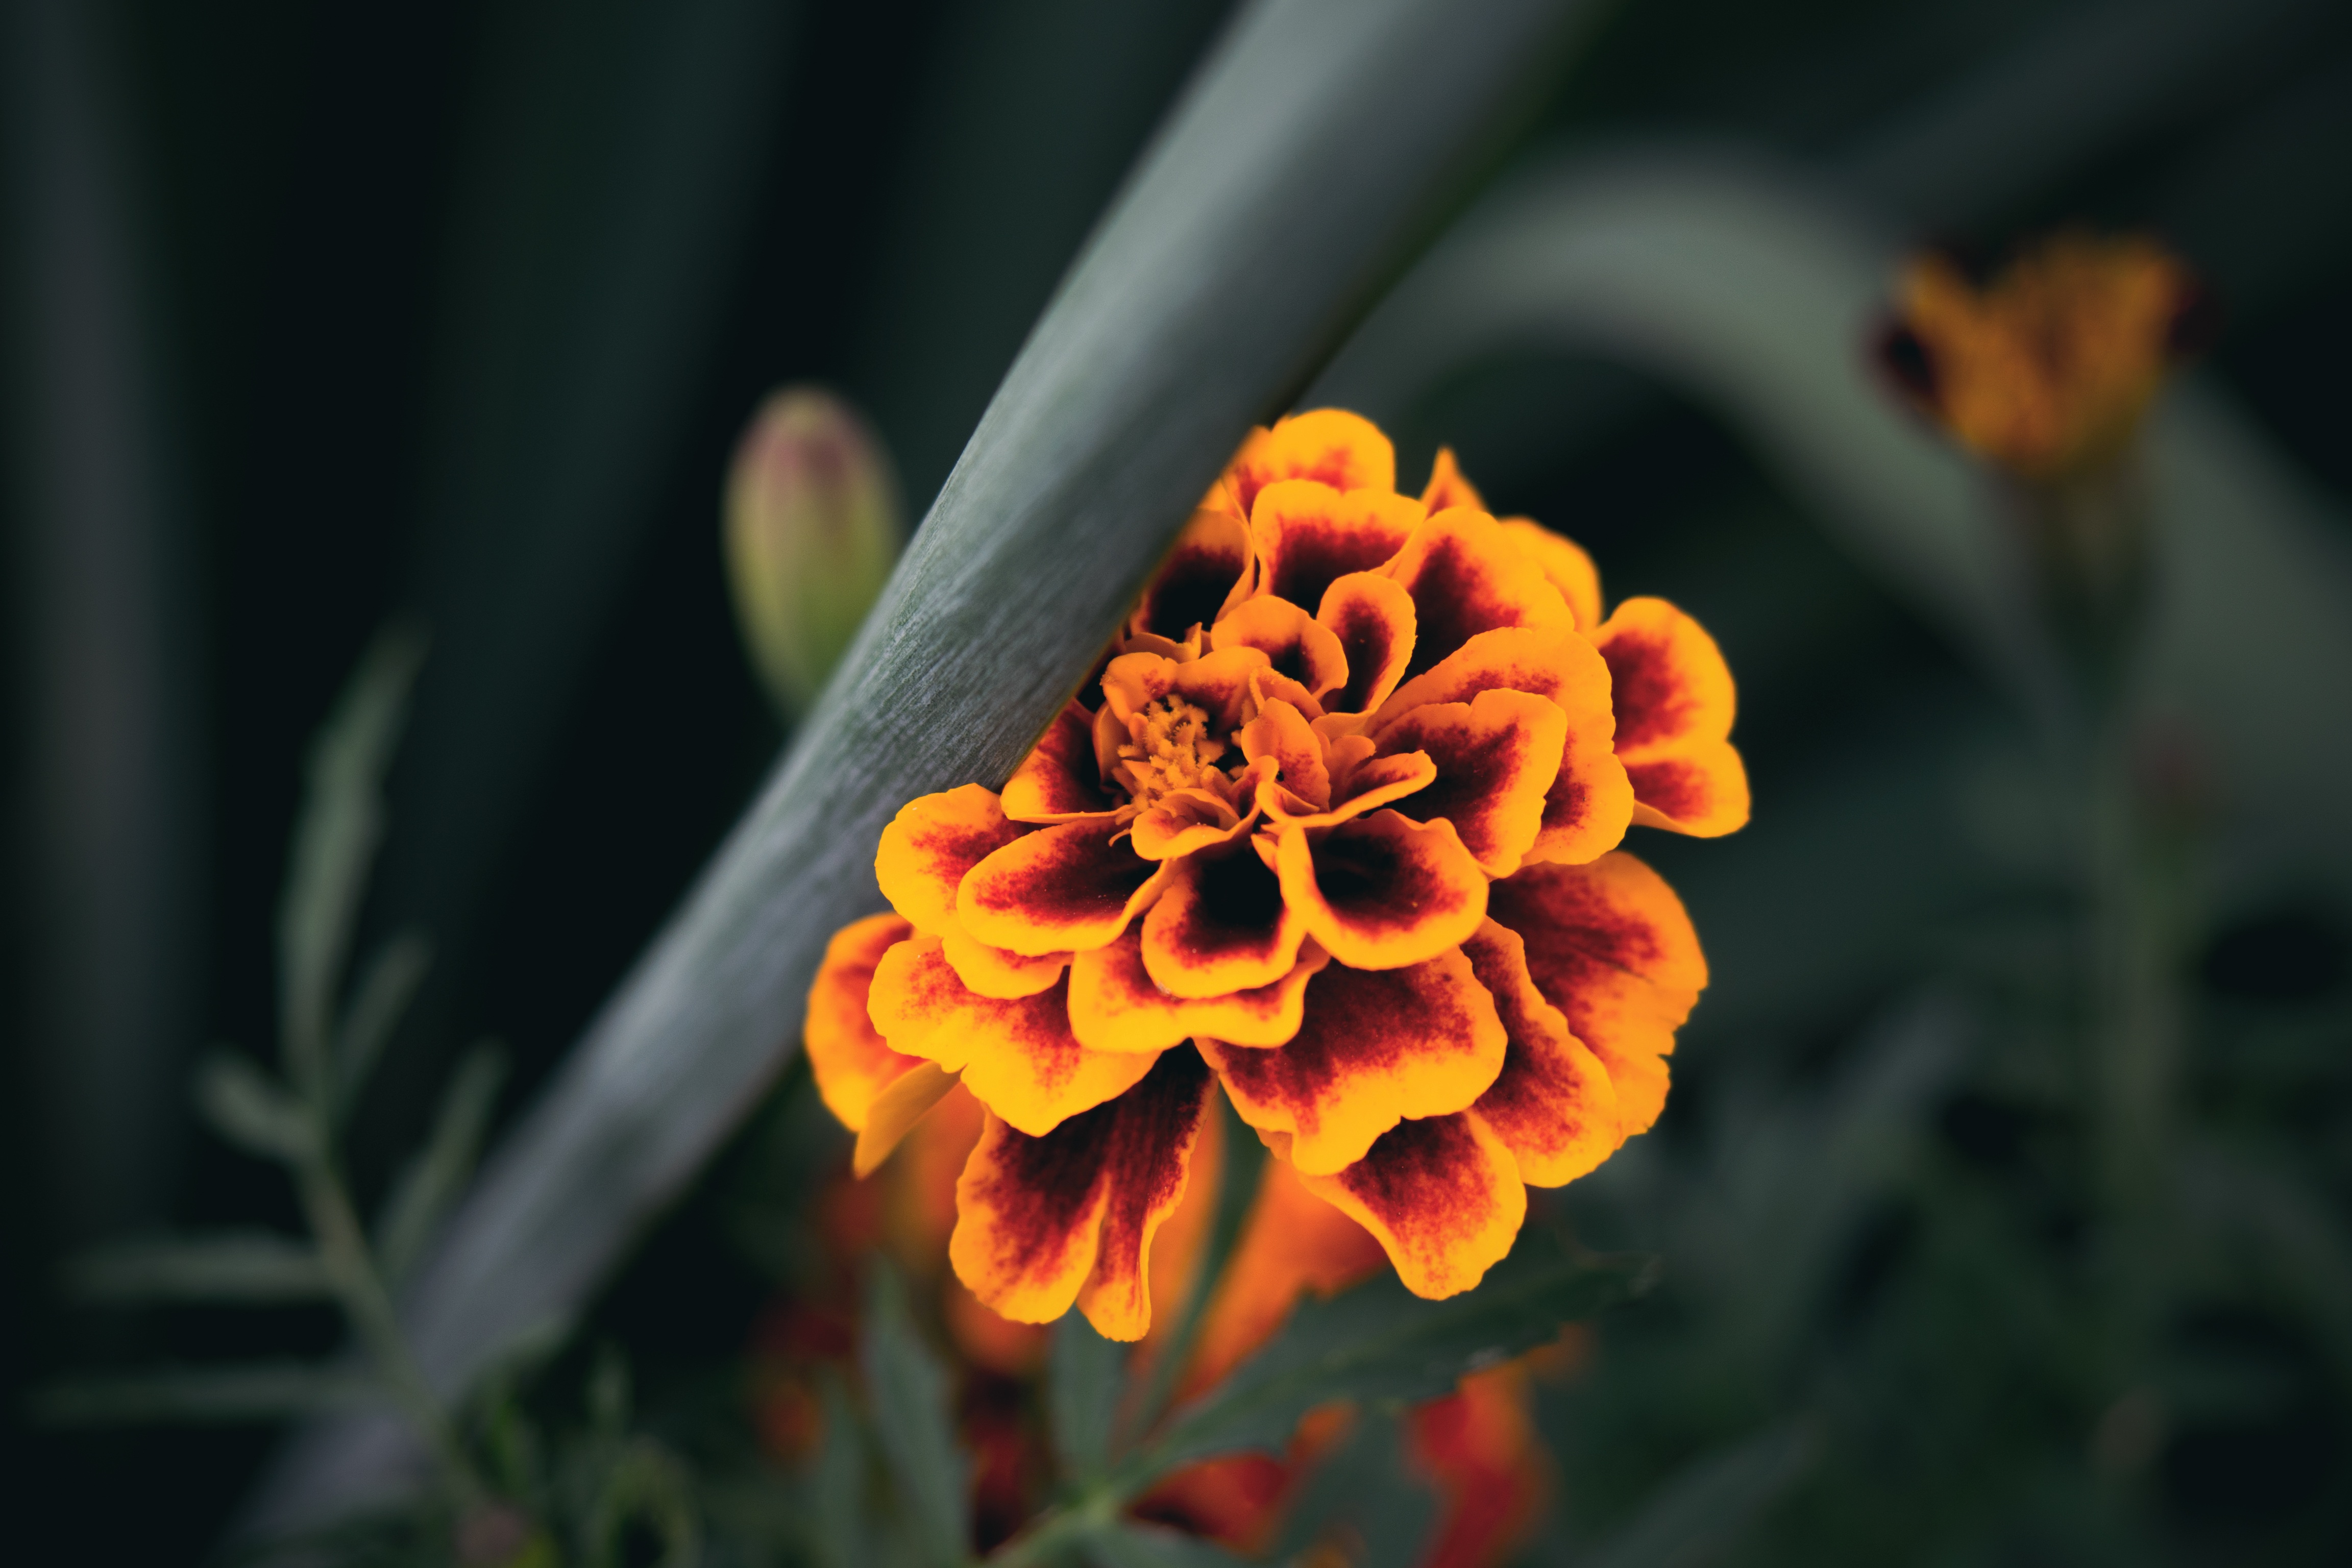
nature, blossom, plant, photography, leaf, flower, petal, pollen, botany, yellow, flora, wildflower, close up, macro photography, flowering plant, plant stem, land plant